Joseph Grinnell

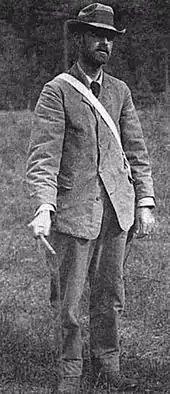
Grinnell in the field, 1914.

Grinnell's goal for the museum was to build a collection primarily of California species, with comparative examples from outside the state. Representative sample areas of California were surveyed broadly, then in detail. The first field expedition for the new museum was to the Colorado Desert in April 1908. In 1910 three months were spent in the field along the Colorado River to study the river's effect as a barrier in the distribution of desert mammals. The Mount Whitney area, called the Whitney transect, was studied in 1911, the San Jacinto Mountains in 1913 and from 1914 to 1920, a cross-section of the Sierra Nevada Mountains, including Yosemite was surveyed. The Lassen Peak area was studied by Grinnell, Joseph S. Dixon and Jean M. Linsdale from 1924 to 1929.